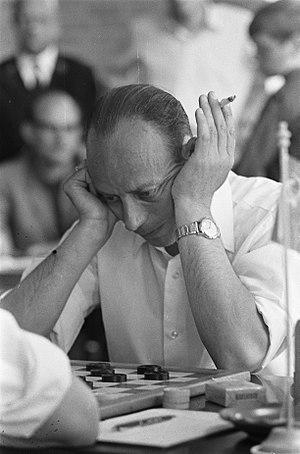
Piet Roozenburg est un damiste néerlandais.